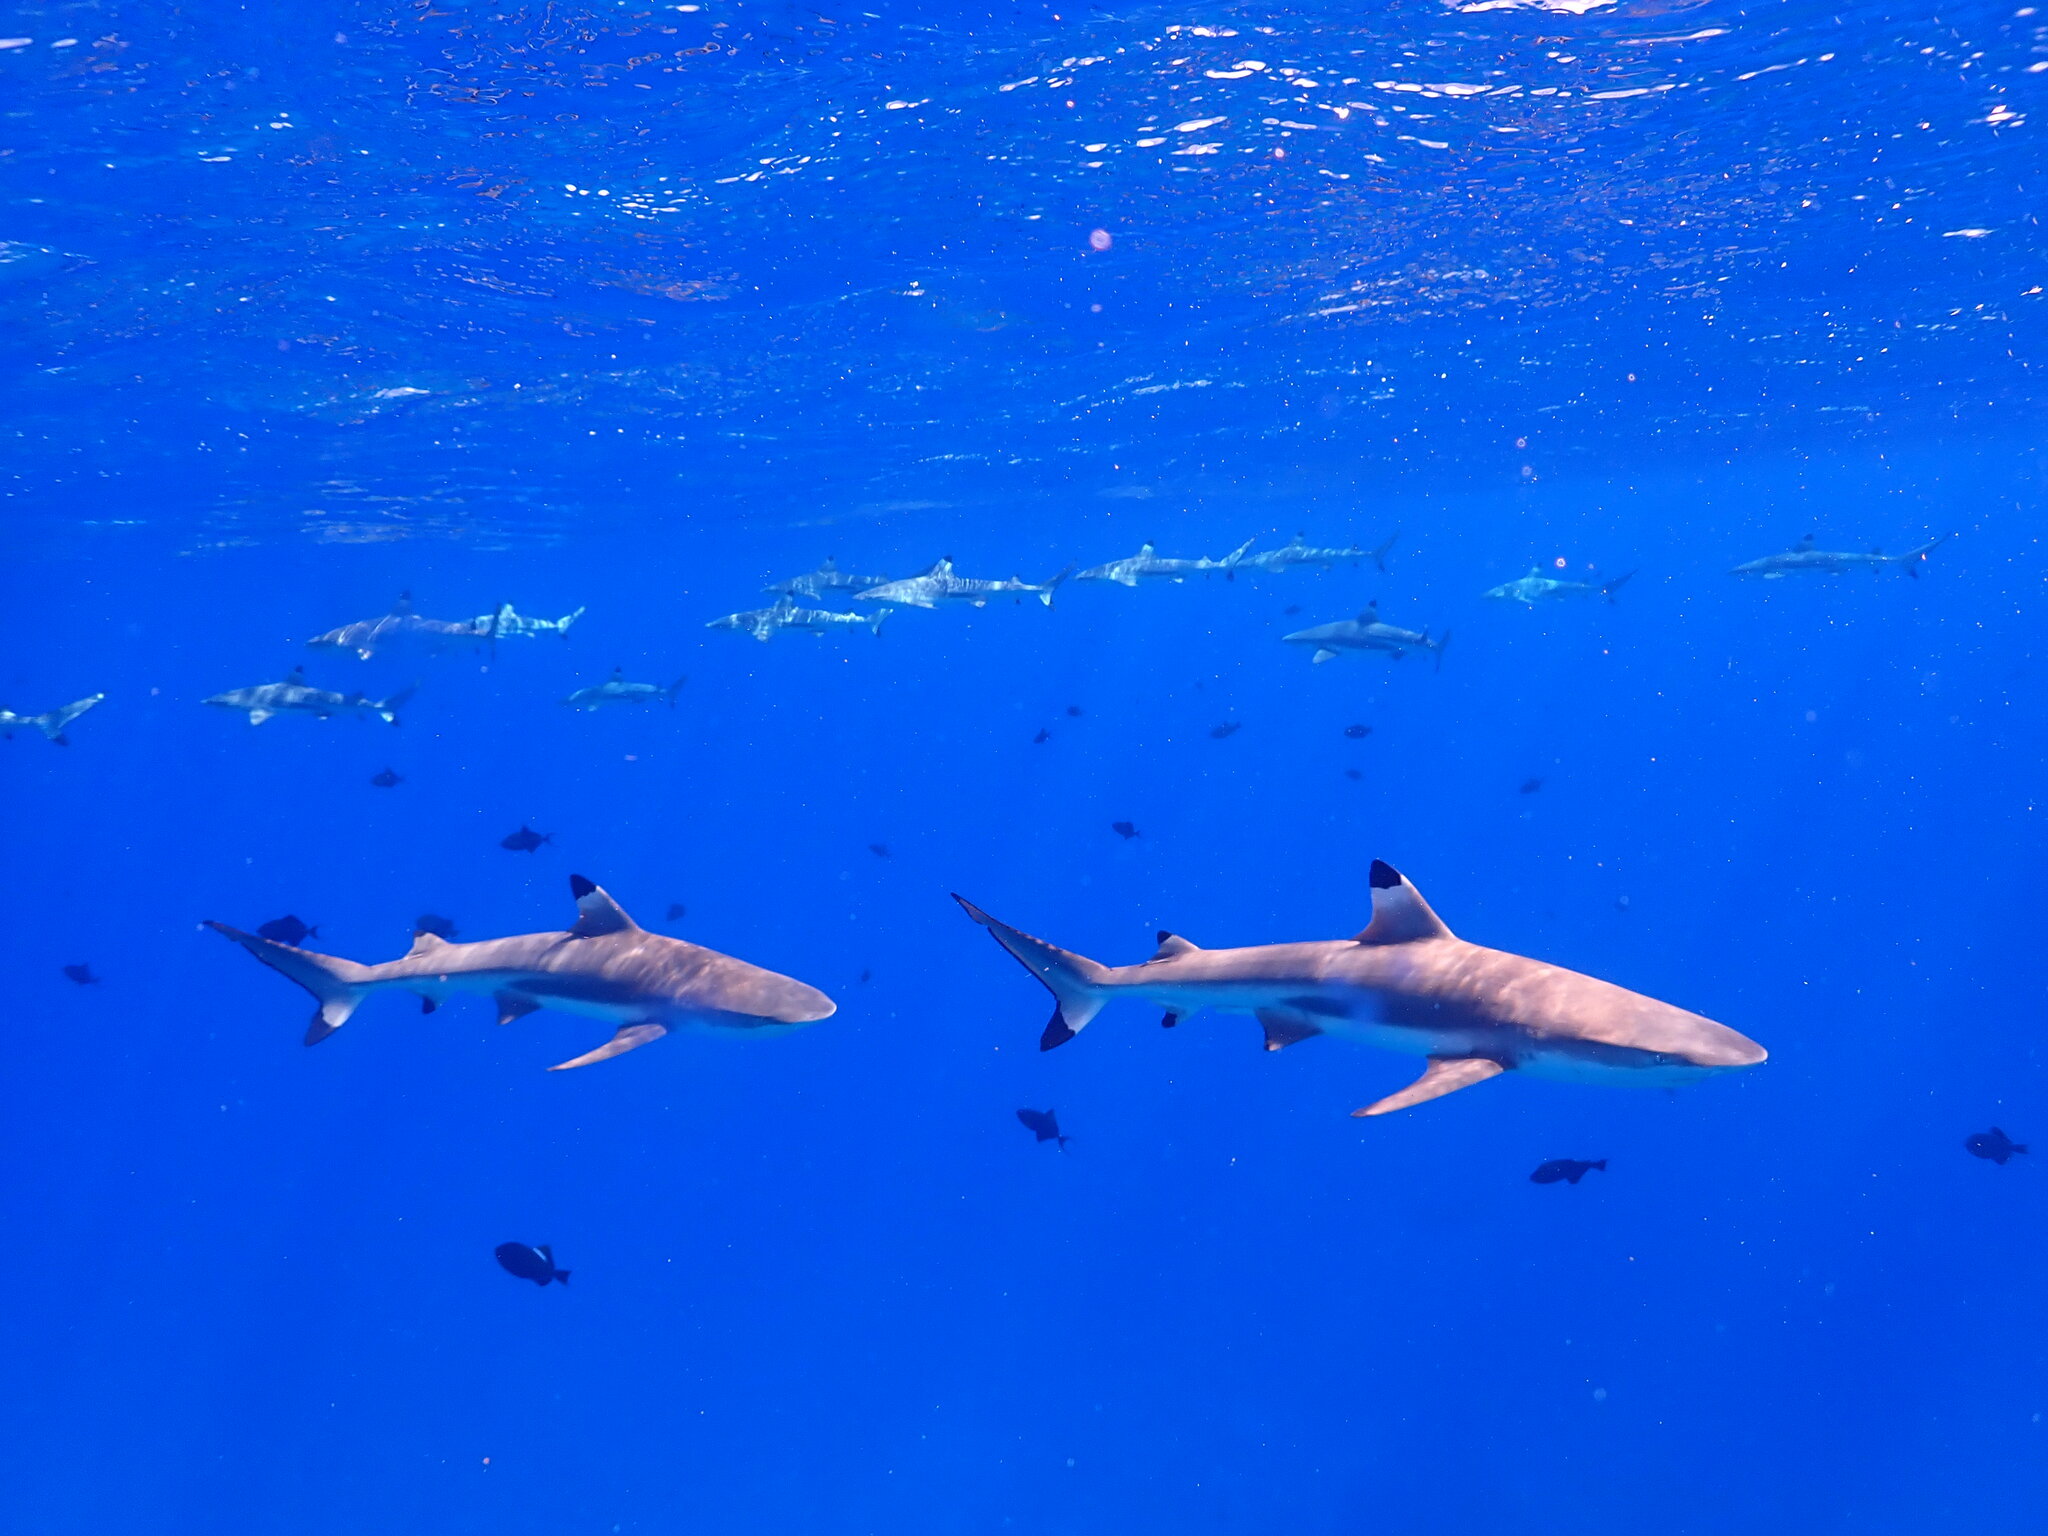
Carcharhinus melanopterus (Blacktip Reef Shark)